Answer in natural language. Which point is closer to the camera taking this photo, point A  or point B? Choose between the following options: B or A
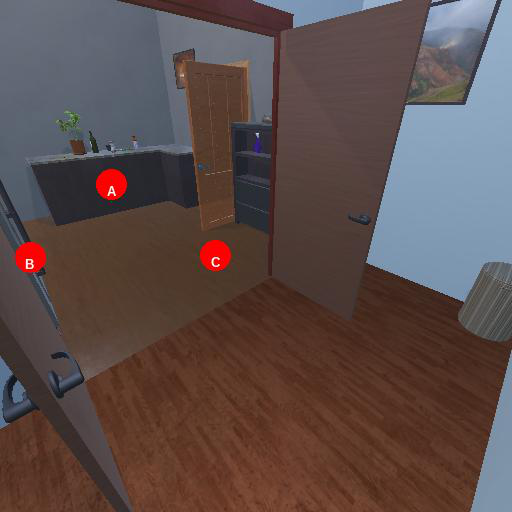
<answer>B</answer>